Josh Gibson

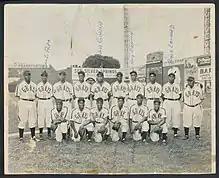
1943 Homestead Grays

Larry Doby, who broke the American League color barrier in July, felt that Gibson was the best black player in 1945 and 1946; over even Jackie Robinson, who became the first black player in modern Major League history in April 1947 playing in the National League. Doby said in an interview later, "One of the things that was disappointing and disheartening to a lot of the black players at the time was that Jack was not the best player. The best was Josh Gibson. I think that's one of the reasons why Josh died so early — he was heartbroken."